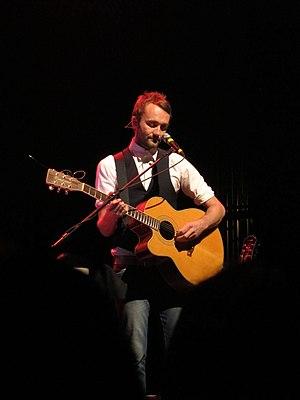
Ben Christophers est un auteur-compositeur-interprète de Wolverhampton en Angleterre.